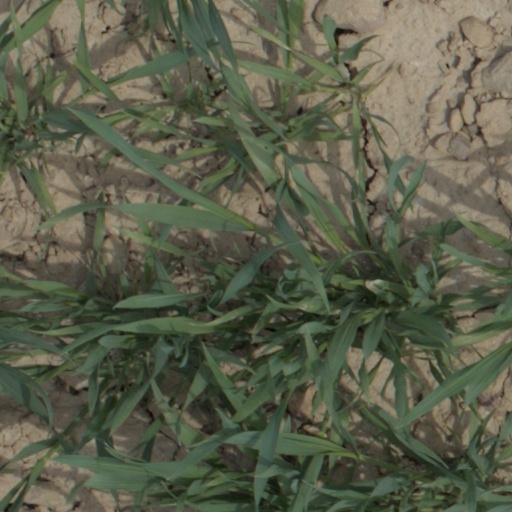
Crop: wheat